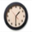
Label: clock